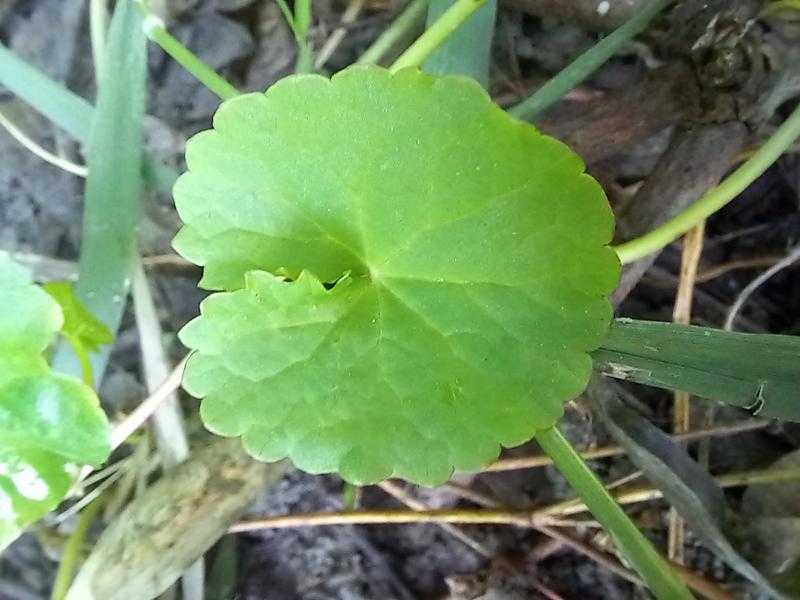
Weed species: Centella asiatica